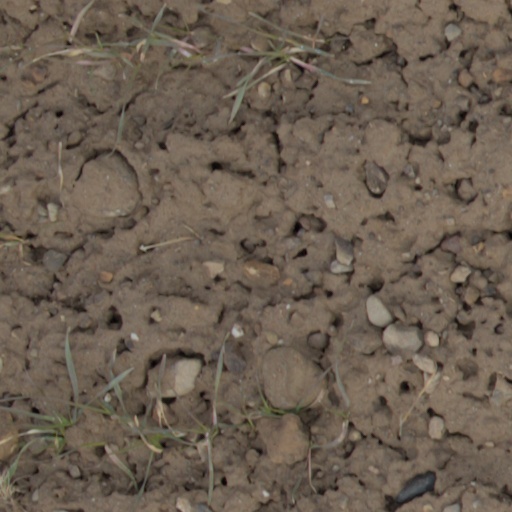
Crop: wheat